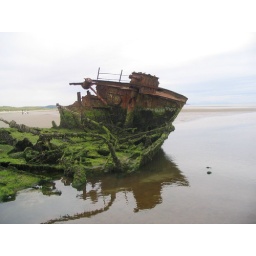
A big smelly boat that was stuck in the beach